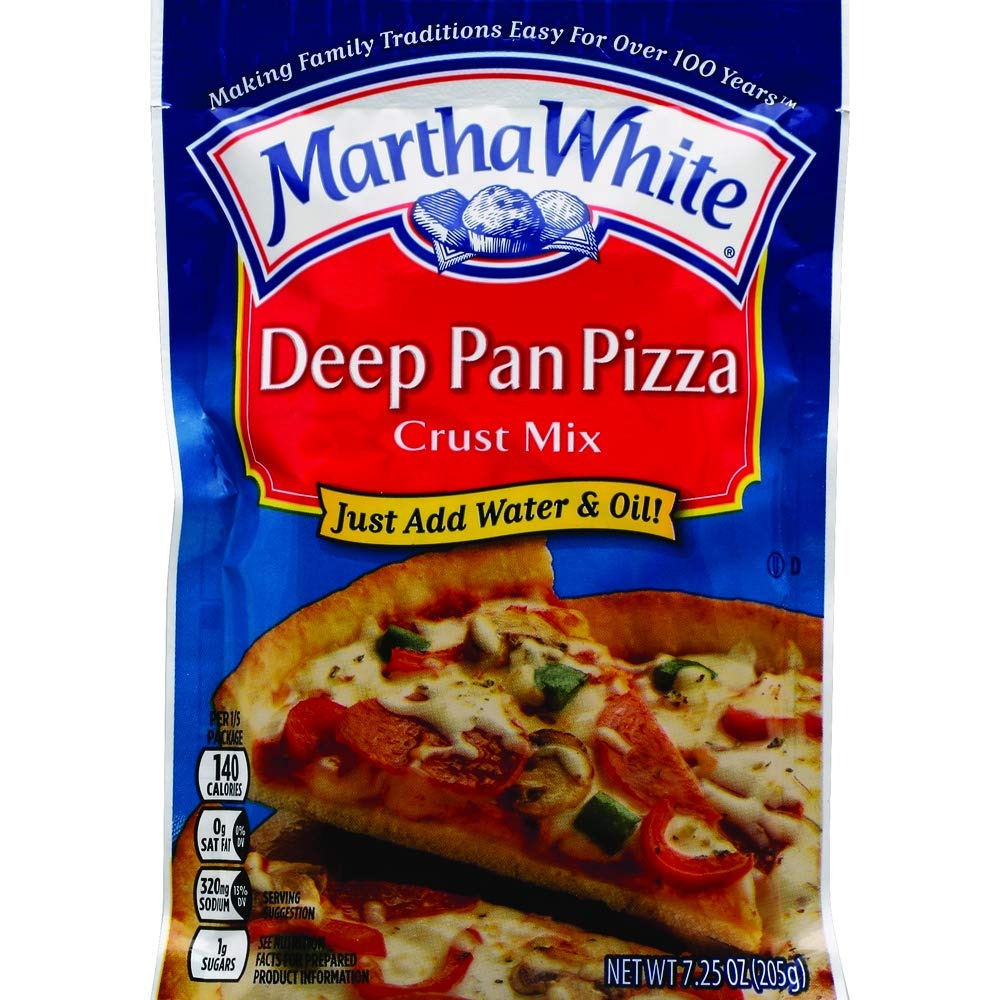
Item Name: Martha White Thin & Crispy Pizza Crust Mix, 6.5 Ounce (Pack of 12)
Bullet Point 1: Product Type:Grocery
Bullet Point 2: Item Package Dimension:3.2 cm L X12.6 cm W X19.1 cm H
Bullet Point 3: Item Package Weight:0.193 kg
Bullet Point 4: Country Of Origin: United States
Bullet Point 5: Model Number :013300042090
Value: 12.0
Unit: Count

Price: 7.225